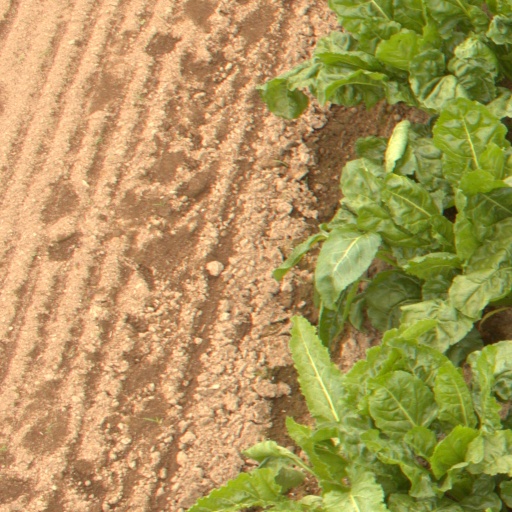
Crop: sugar beet